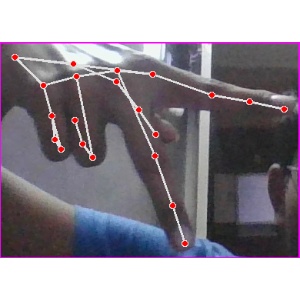
अक्षर: प